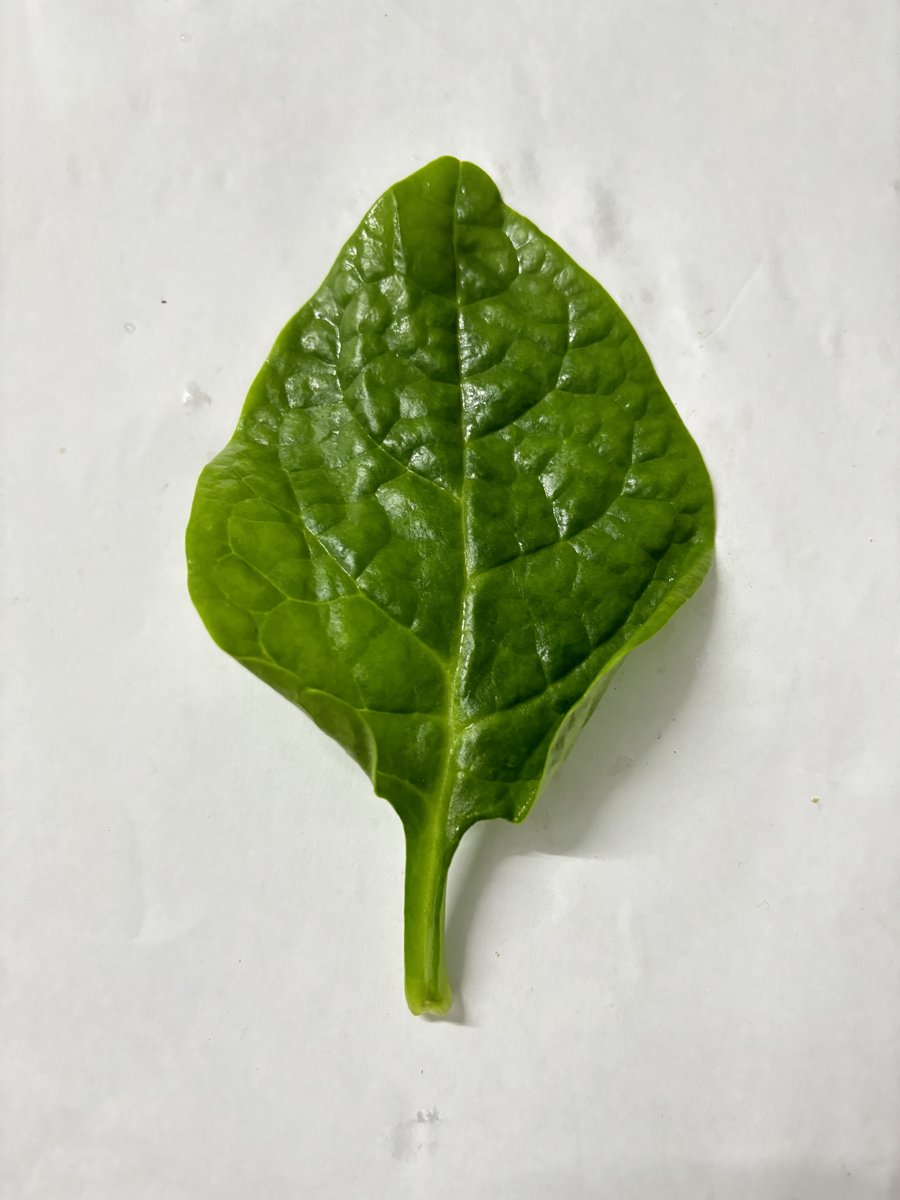
Label: Healthy-Leaf